Geordie Williamson

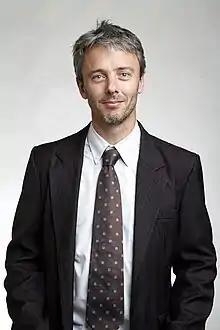
Williamson in 2018

Geordie Williamson (born 1981 in Bowral, Australia) is an Australian mathematician at the University of Sydney. He became the youngest living Fellow of the Royal Society when he was elected in 2018 at the age of 36.